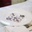
Label: plate